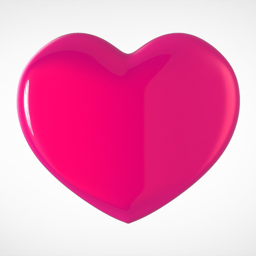
heraldic charge on a white background photo